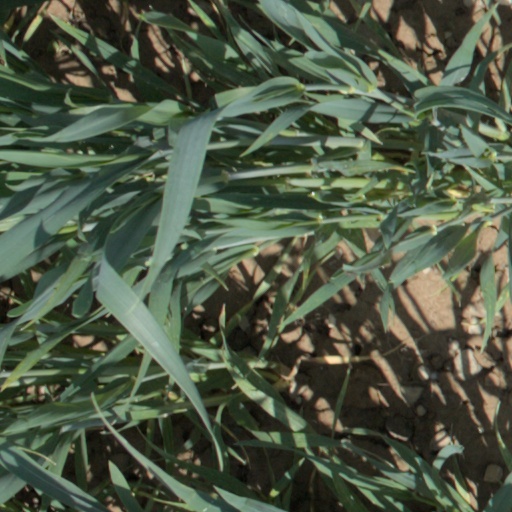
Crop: wheat